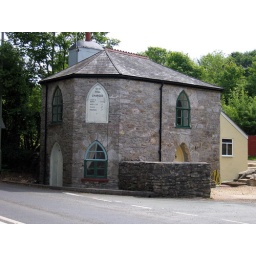
Toll house on bridge over the River Yealm